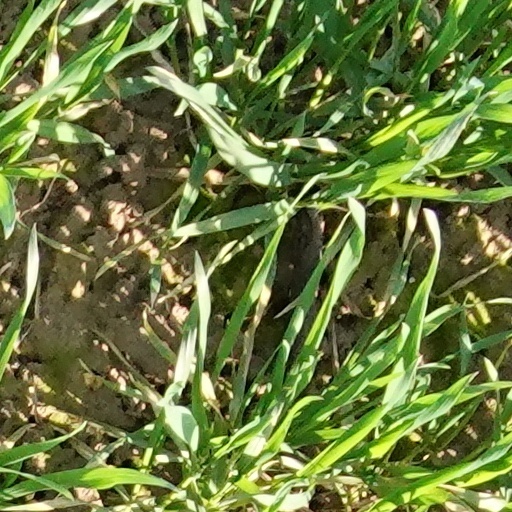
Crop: wheat